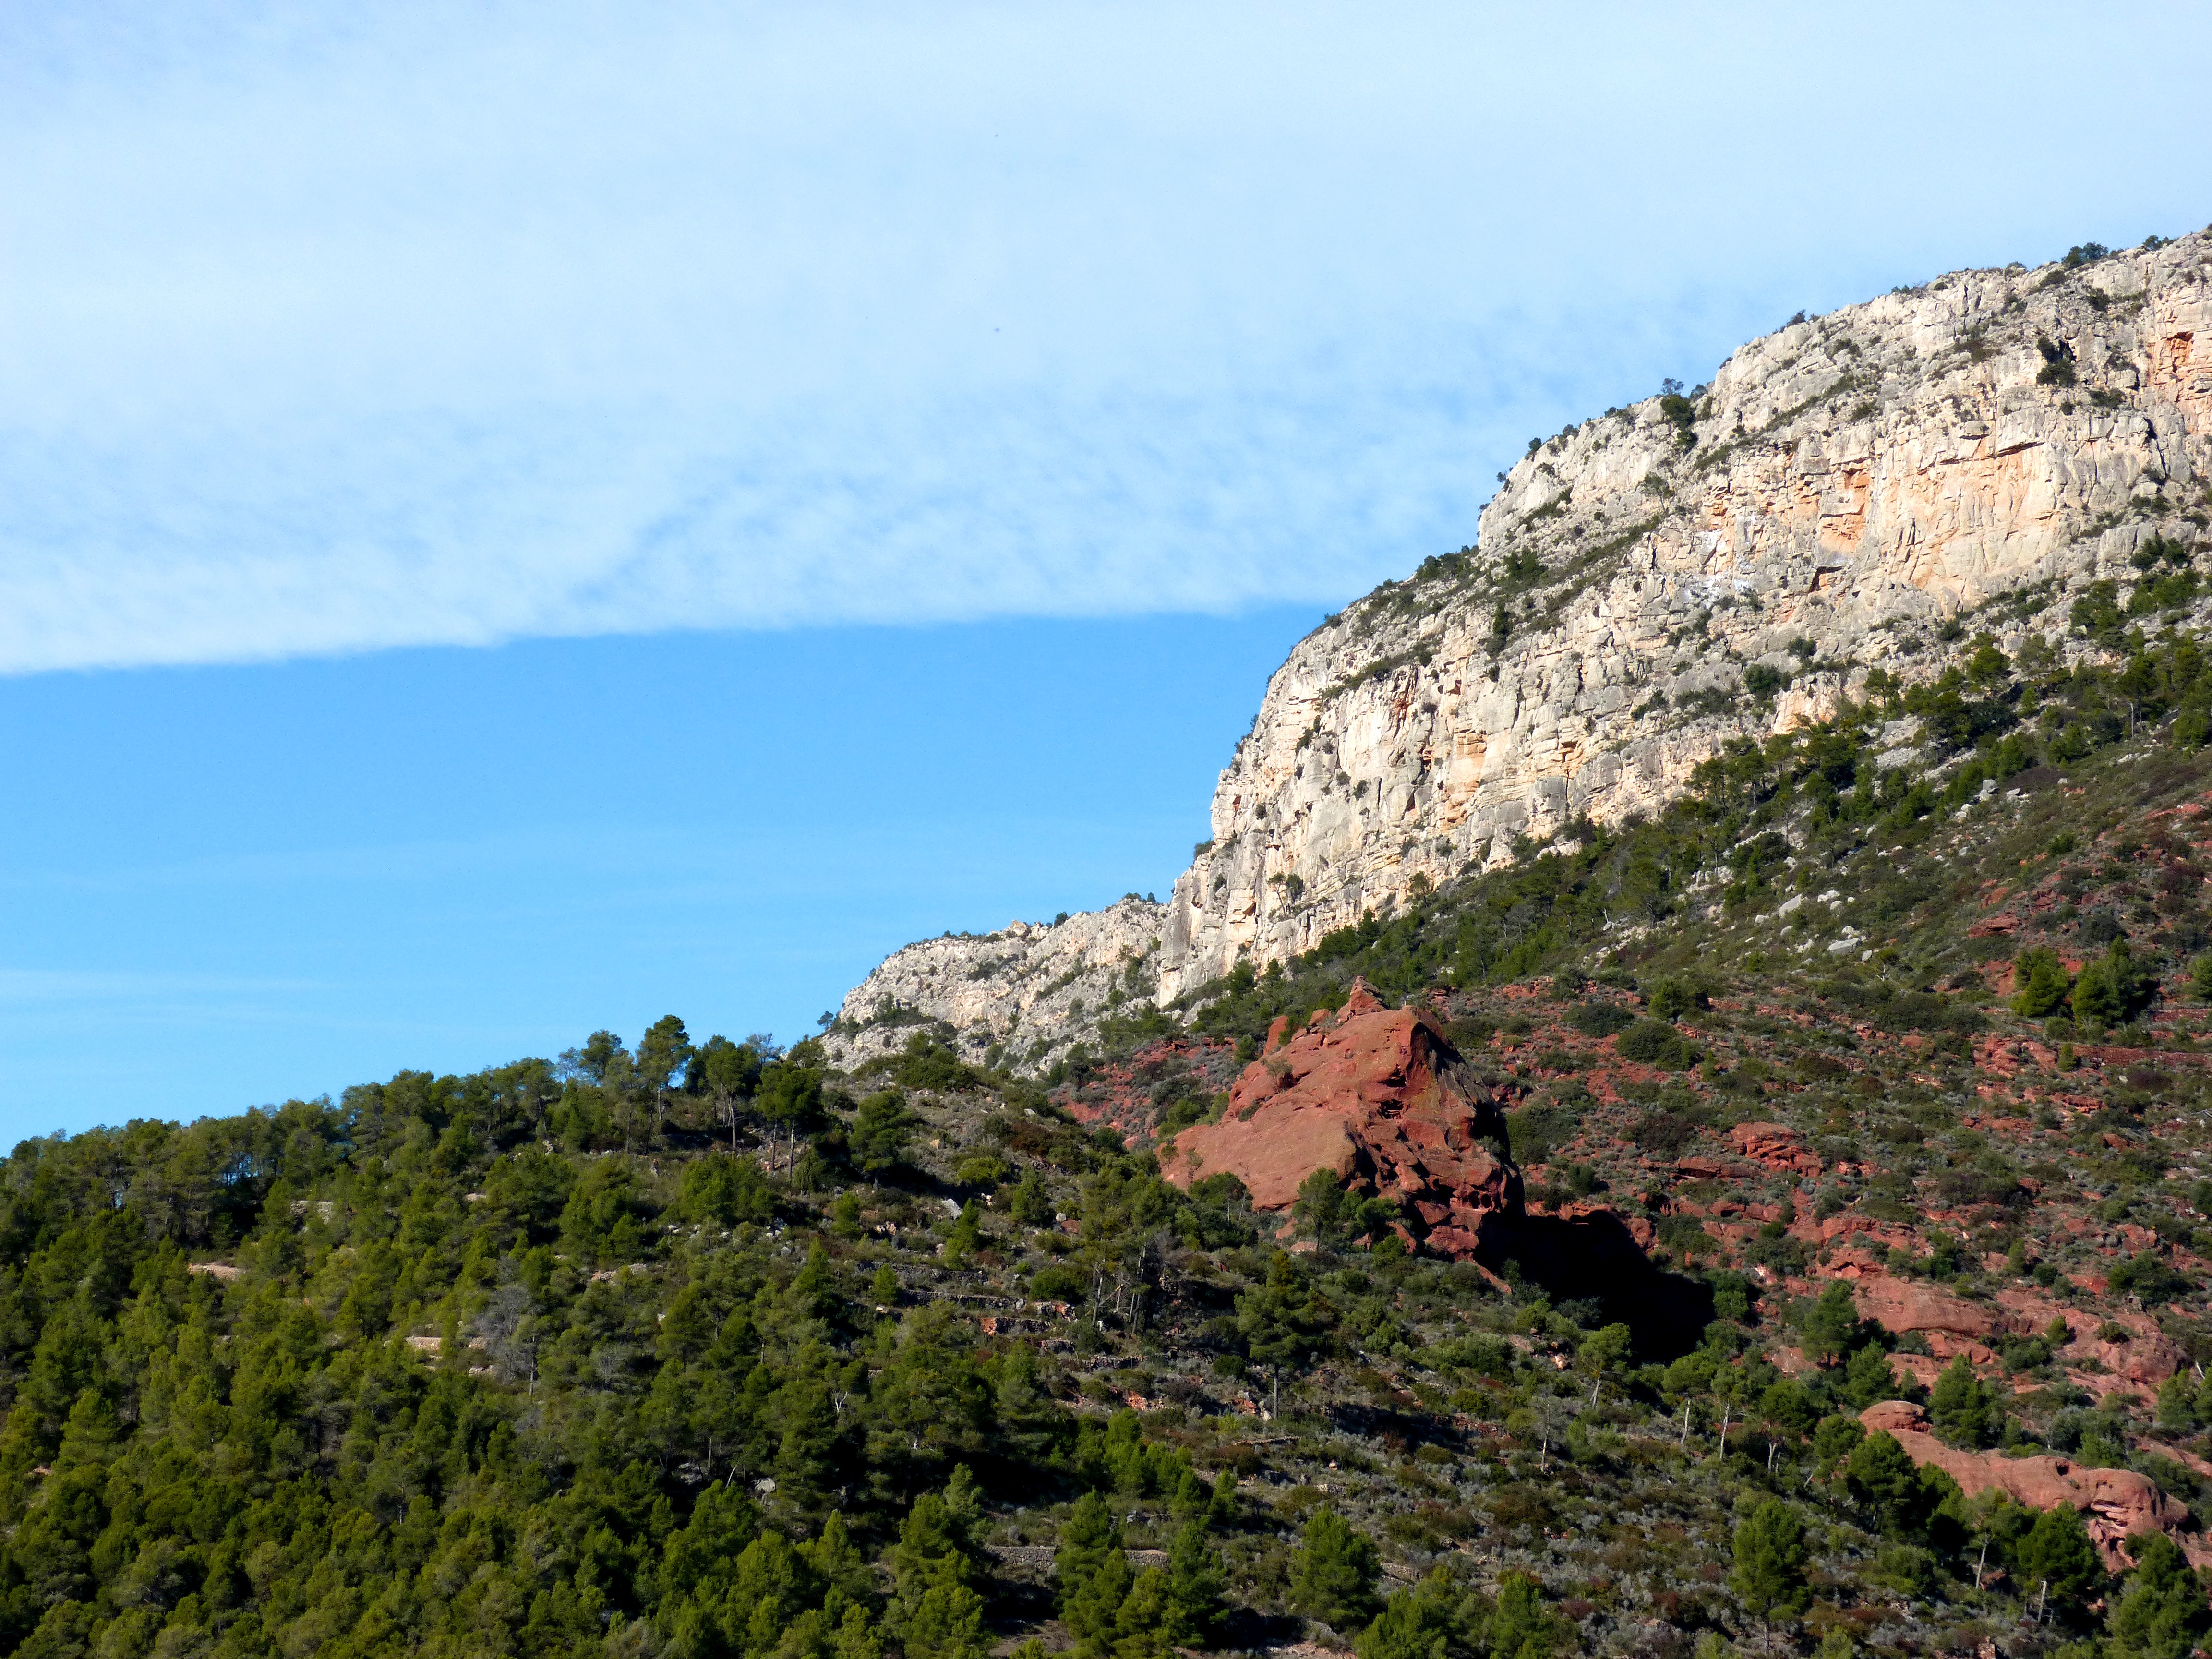
landscape, sea, coast, rock, walking, mountain, hill, adventure, mountain range, cliff, terrain, ridge, geology, plateau, cape, landform, montsant, priorat, geographical feature, mountainous landforms